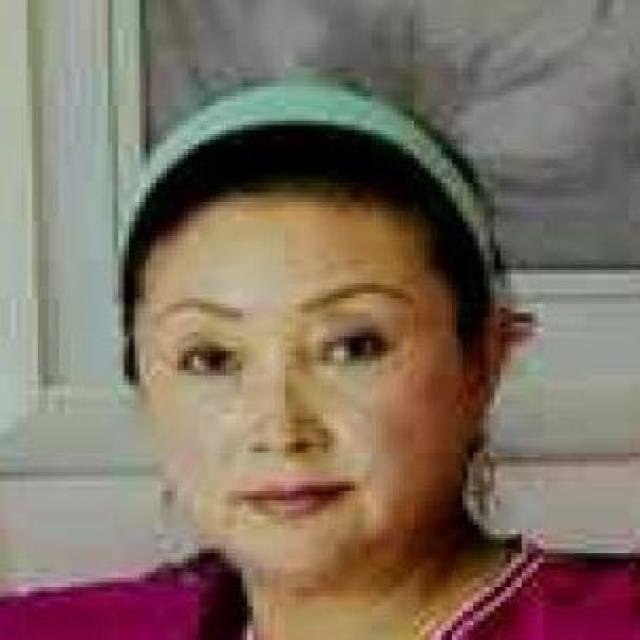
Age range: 45-64